History of electric power transmission

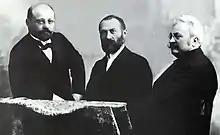
The Hungarian "ZBD" Team (Károly Zipernowsky, Ottó Bláthy, Miksa Déri). They were the inventors of the first high efficiency, closed core shunt connection transformer. The three also invented the modern power distribution system: Instead of former series connection they connect transformers that supply the appliances in parallel to the main line.

The first demonstrative long-distance (34 km, 21 mi) AC line was built for the 1884 International Exhibition of Turin, Italy. It was powered by a 2-kV, 130-Hz Siemens & Halske alternator and featured several Gaulard secondary generators with their primary windings connected in series, which fed incandescent lamps. The system proved the feasibility of AC electric power transmission over long distances. Between 1884 and 1885, Hungarian engineers Zipernowsky, Bláthy, and Déri from the Ganz company in Budapest created the efficient "Z.B.D." closed-core coils, as well as the modern electric distribution system. The three had discovered that all former coreless or open-core devices were incapable of regulating voltage, and were therefore impractical. Their joint patent described two versions of a design with no poles: the "closed-core transformer" and the "shell-core transformer". Ottó Bláthy suggested the use of closed-cores, Károly Zipernowsky the use of shunt connections, and Miksa Déri performed the experiments. The new ZBD transformers were 3.4 times more efficient than the open-core bipolar devices of Gaulard and Gibbs.